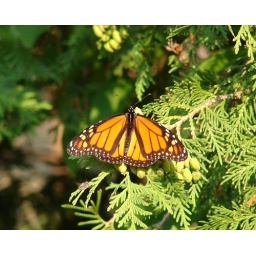
A monarch butterfly I spotted in the back yard.